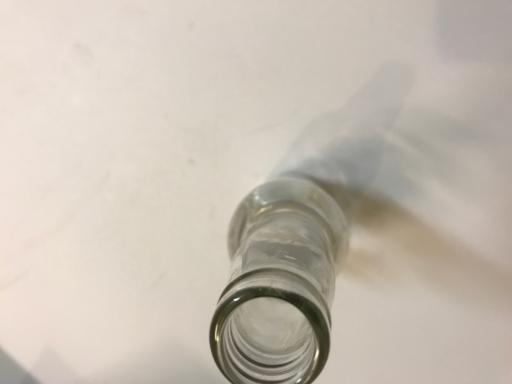
Waste category: glass